Cepora nadina

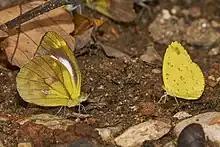
"Cepora nadina" and "Eurema blanda" mud-puddling from the dry stream bed at Aralam Wildlife Sanctuary, Kerala, India.

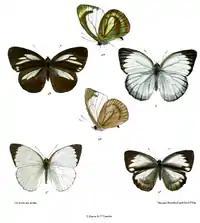
Wet- and dry-season forms

Male has the upperside ground colour white. Forewing has the basal half of costal margin suffused with greenish yellow and irrorated (sprinkled) sparsely with black scales; apex from the middle of the costa and termen black, the inner margin of the black arched and acutely produced inwards along the veins, the black on the termen narrowed posteriorly and in interspaces 1a and 1 reduced to a mere thread. Hindwing: terminal margin with a broad dark band, due to the markings of the underside that show through by transparency, the darkness accentuated by a slight irroration of black scales; apices of some of the anterior veins black, in some specimens these are dilated and form a narrow anterior black border. Underside: white. Forewing: costal margin and apex very broadly suffused with greenish yellow and irrorated more or less densely with black scales, these latter form also diffuse subterminal patches on the white ground colour in interspaces 3 and 4; a preapical oblique short band bright yellow, its margins ill-defined; in interspaces 1 to 3 the black terminal markings on the upperside show through as a greyish-blue shade. Hindwing: suffused with greenish yellow that leaves only a broad streak in the cell (continued beyond in interspaces 4 and 5) of the white ground colour apparent; the whole surface of the wing more or less densely irrorated with black scales, these have a tendency to form a broad lower obscure discal dark patch and a broad terminal margin, the space between these two bright yellow; a spot of bright yellow also in inter-space 6. Antennae black; the head and thorax anteriorly with long greenish hairs, thorax posteriorly with greyish-blue pile: abdomen black with short white hair-like scales; beneath: the palpi with blackish hairs, the thorax yellow, abdomen white. Female upperside, forewing: dark brownish black; an oval, elongate, broad streak in cell, continued beyond into the base of interspace 4, broad streaks outwardly ill-defined from bases of interspaces 2 and 3, a large subterminal spot in interspace 1 and a pretornal short streak along the dorsal margin, white. The amount of white marking is variable in some specimens, nearly the whole of the cell and the greater portion of the basal area of interspace 1 are sometimes also white. Hindwing: dark brownish black fading to dusky brownish white posteriorly; cell, basal half of interspace 4 and an elongate, broad, outwardly pointed streak in interspace 5 white. Underside: similar to that of the male, but the white area on the forewing more restricted and of a purplish tint, the dusky-black shading on the disc that borders the green on the apical area broader, and the greater portion of interspaces 1a and 1 also shaded with dusky purplish black. Hindwing: darker than in the male, the veins more prominently bordered with black scaling, the posterior, discal, ill-defined, dark band or patch broader and more conspicuous. Antenna, head, thorax and abdomen purplish brown, the thorax with some long greyish hairs; beneath: the palpi and thorax greenish yellow, abdomen whitish.